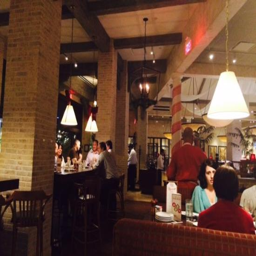
tuscan grille : next to the bar .